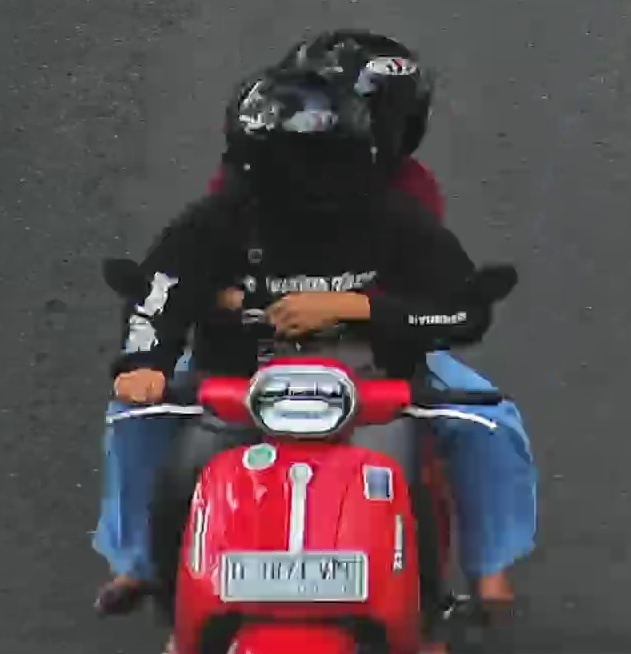
person-with-helmet: 2
person-without-helmet: 0